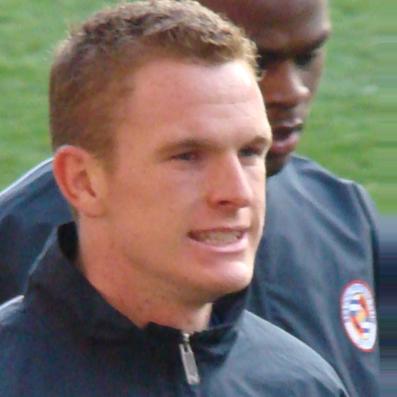
Age: 19